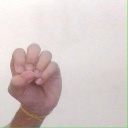
अक्षर: उ